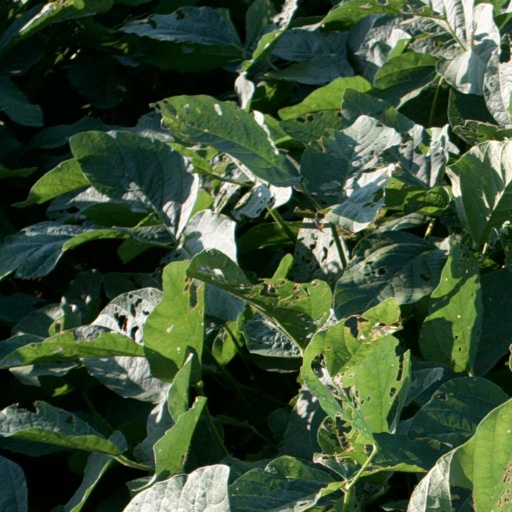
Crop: soybean